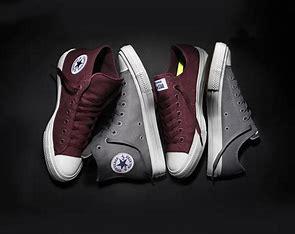
Brand: Converse
Model: Chuck Taylor All Star Ii